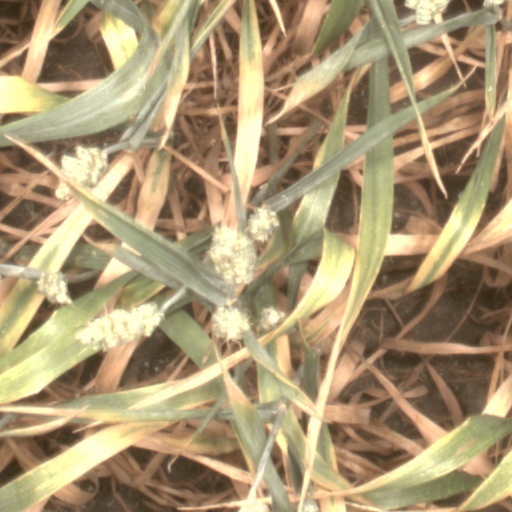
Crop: wheat